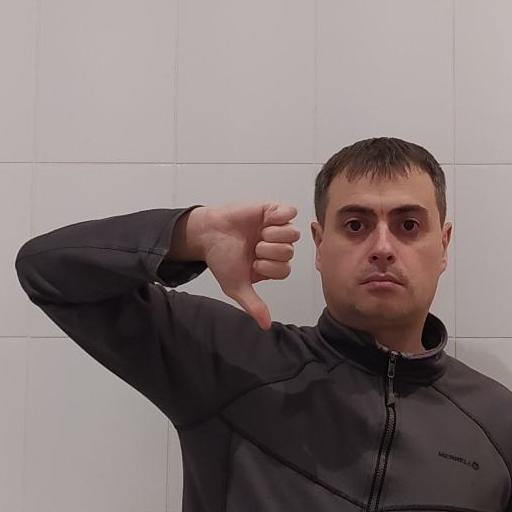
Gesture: dislike